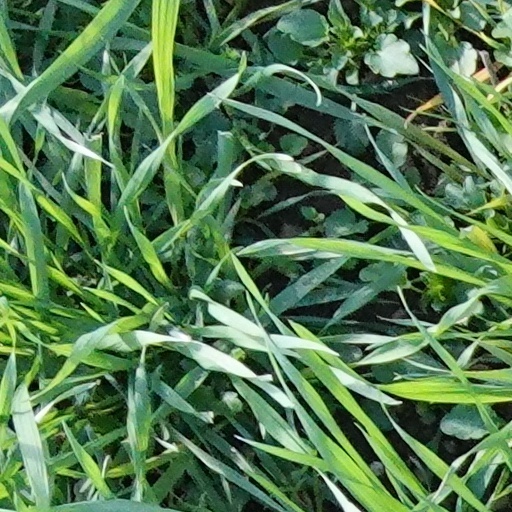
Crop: wheat